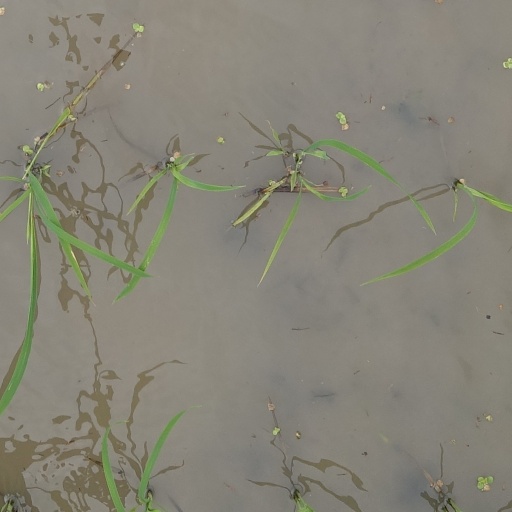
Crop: rice